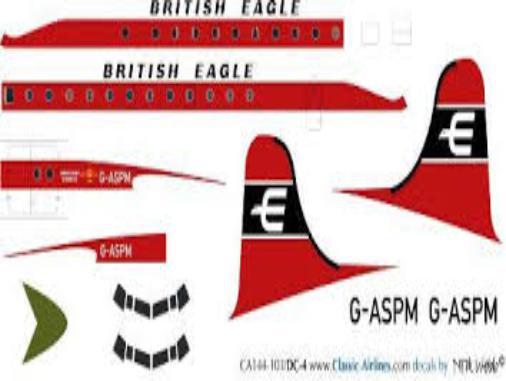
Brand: british eagle
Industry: Transportation